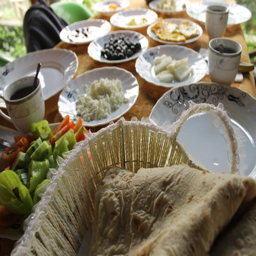
kurdish breakfast in a village